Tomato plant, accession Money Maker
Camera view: bottom (45 deg); turntable rotation: 90 degrees
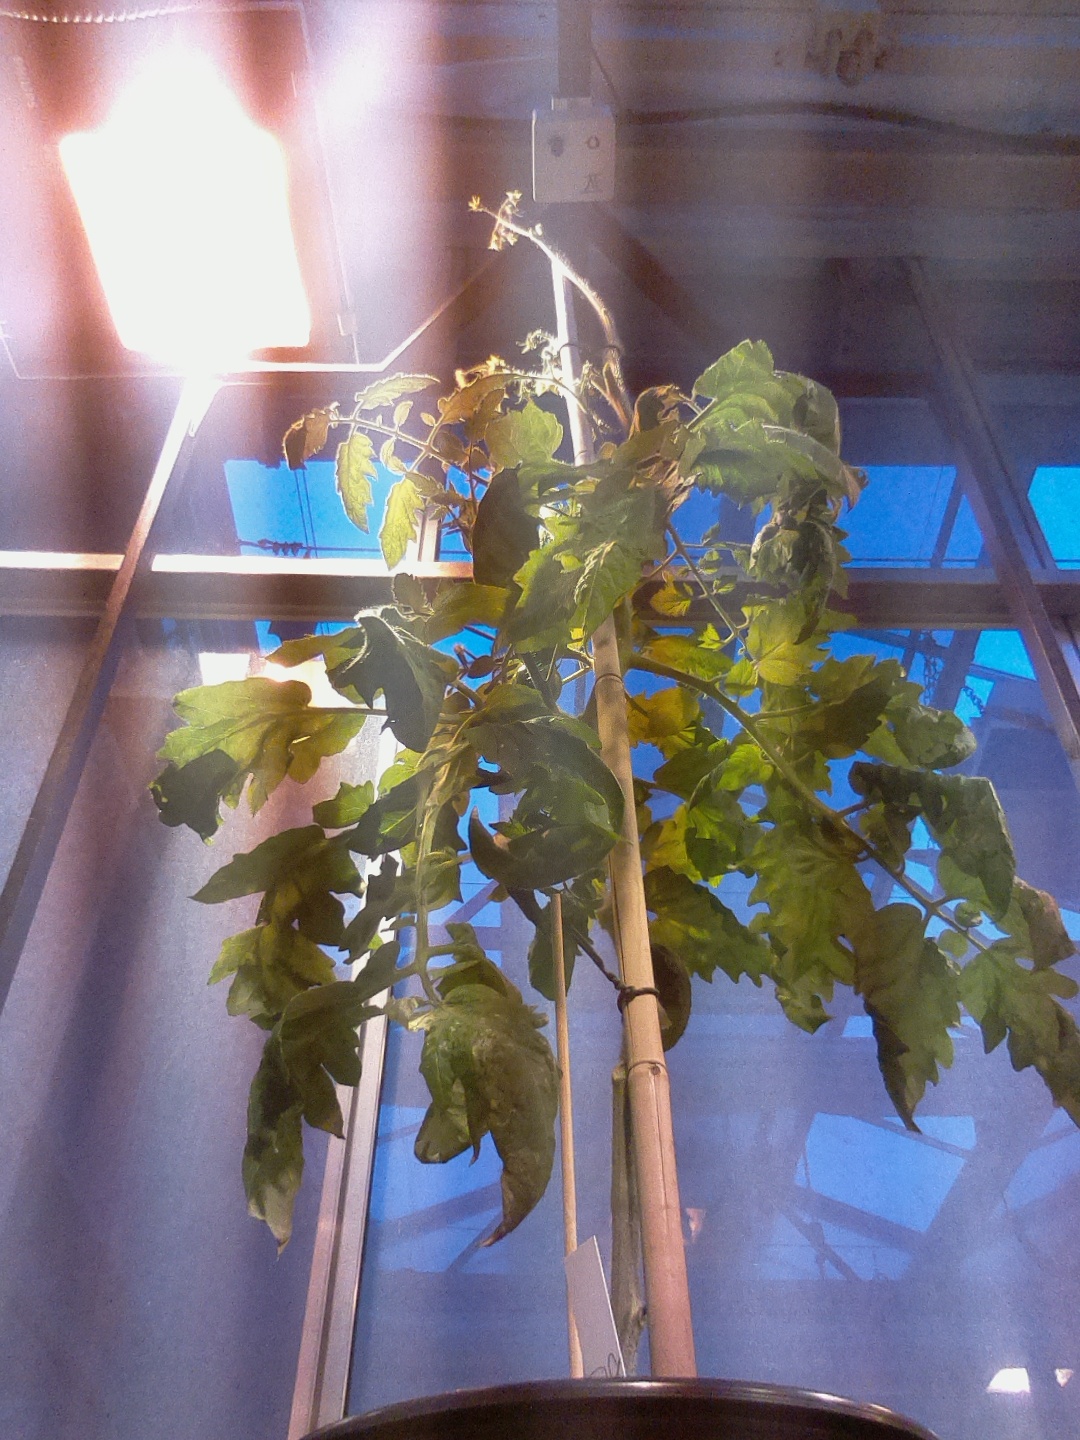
BBCH growth stage 74: 40%-50% of final fruit size